History of California

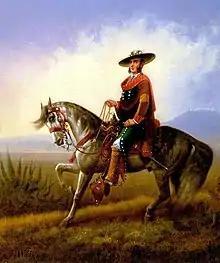
Portrait of a Californio in traditional vaquero clothing. Californios benefitted immensely by the establishment of the ranchos of California, following the Mexican secularization act of 1833.

The Yuma Crossing was closed for Spanish traffic and it would stay closed until about 1846. California was nearly isolated again from land based travel. About the only way into California from Mexico would now be a 40 to 60-day voyage by sea. The average of 2.5 ships per year from 1769 to 1824 meant that additional colonists coming to Alta California were few and far between.